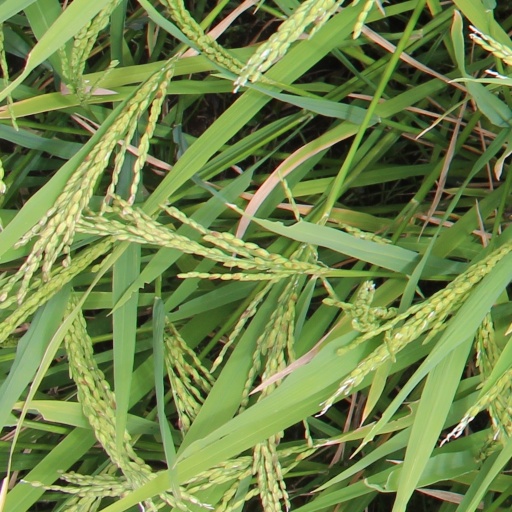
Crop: rice